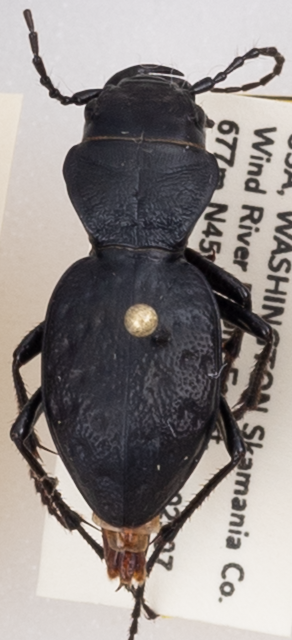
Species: Omus dejeanii
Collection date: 2019-06-04
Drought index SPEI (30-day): -1.01
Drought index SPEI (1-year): -2.09
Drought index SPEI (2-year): -2.09